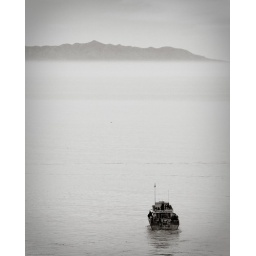
Chartered boat off the coast of Palos Verdes. Catalina Island about 30 miles away in the distance.